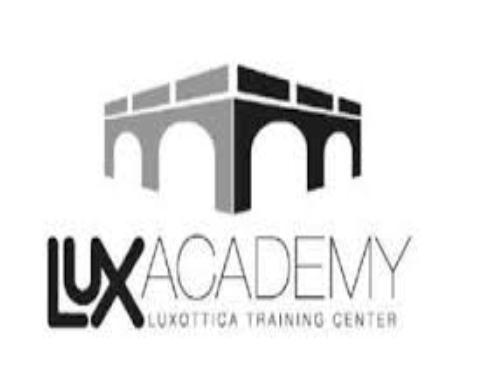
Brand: luxottica
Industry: Necessities